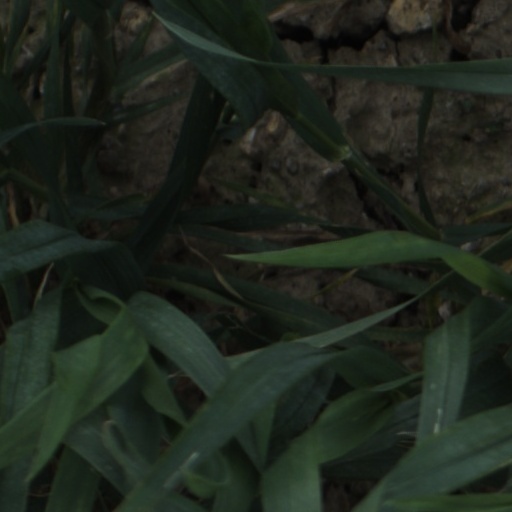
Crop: wheat